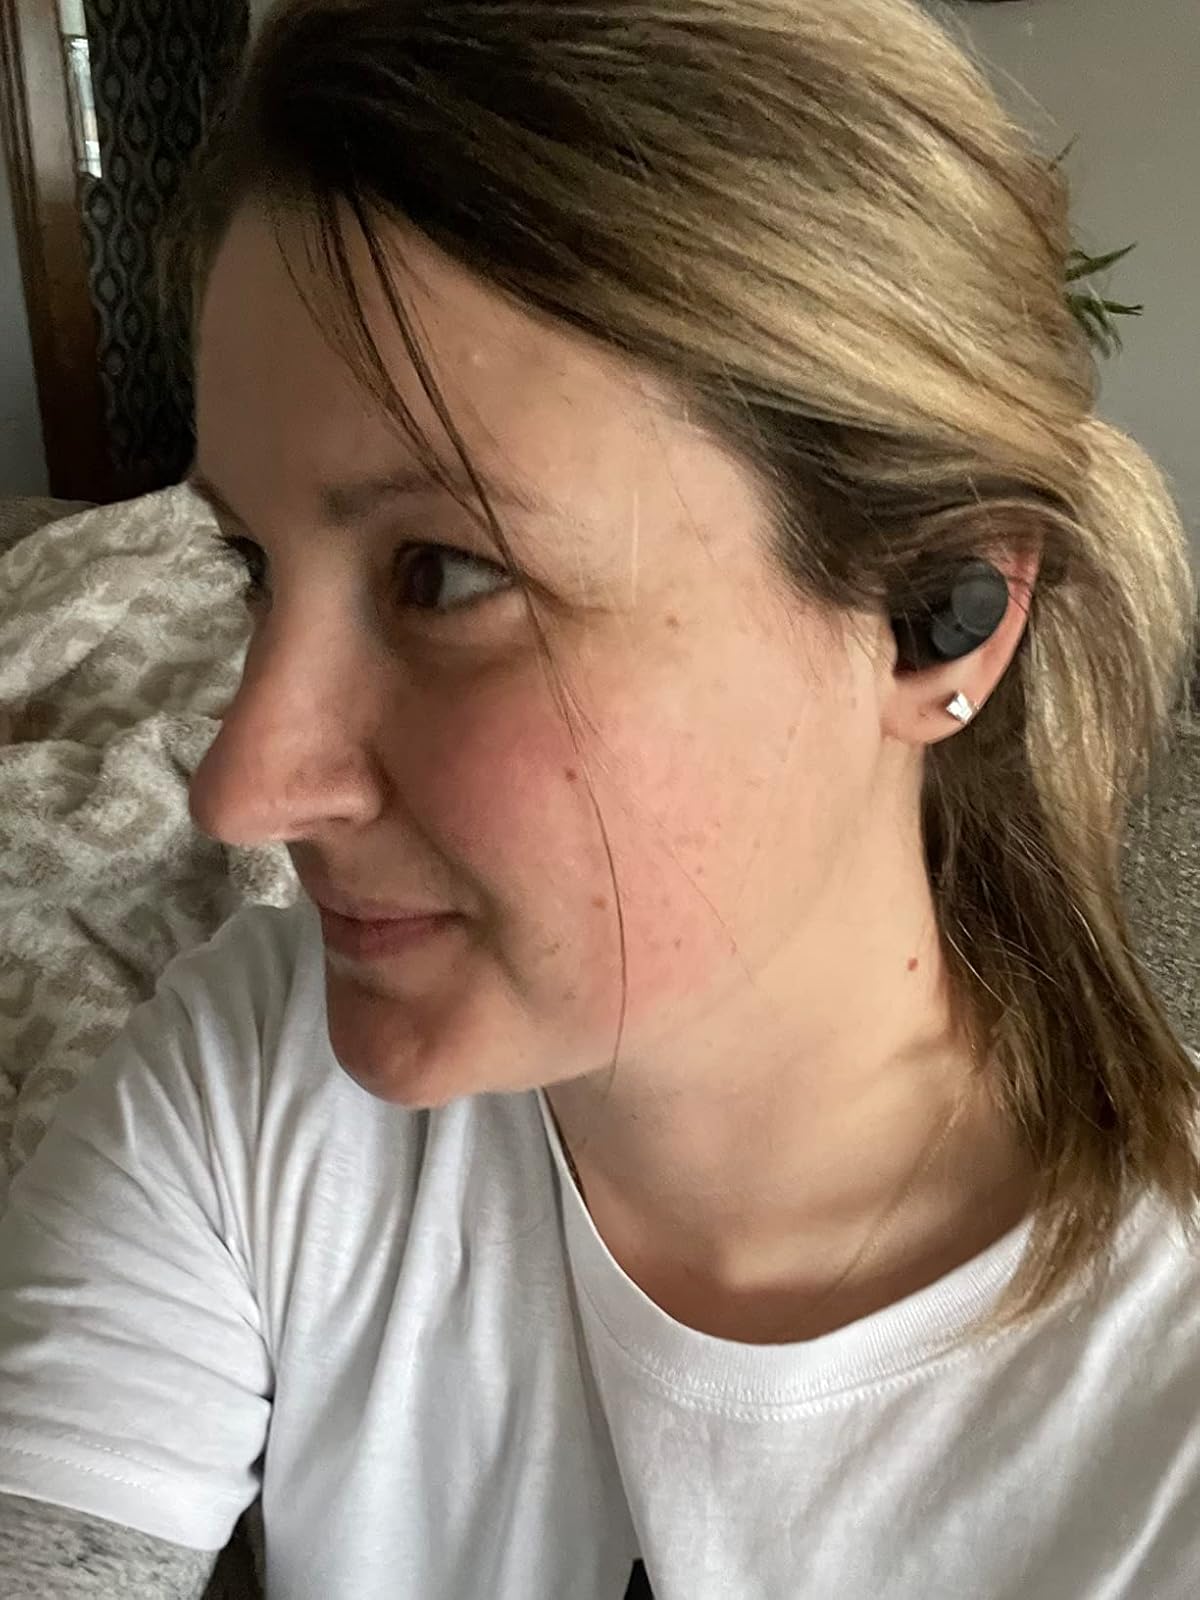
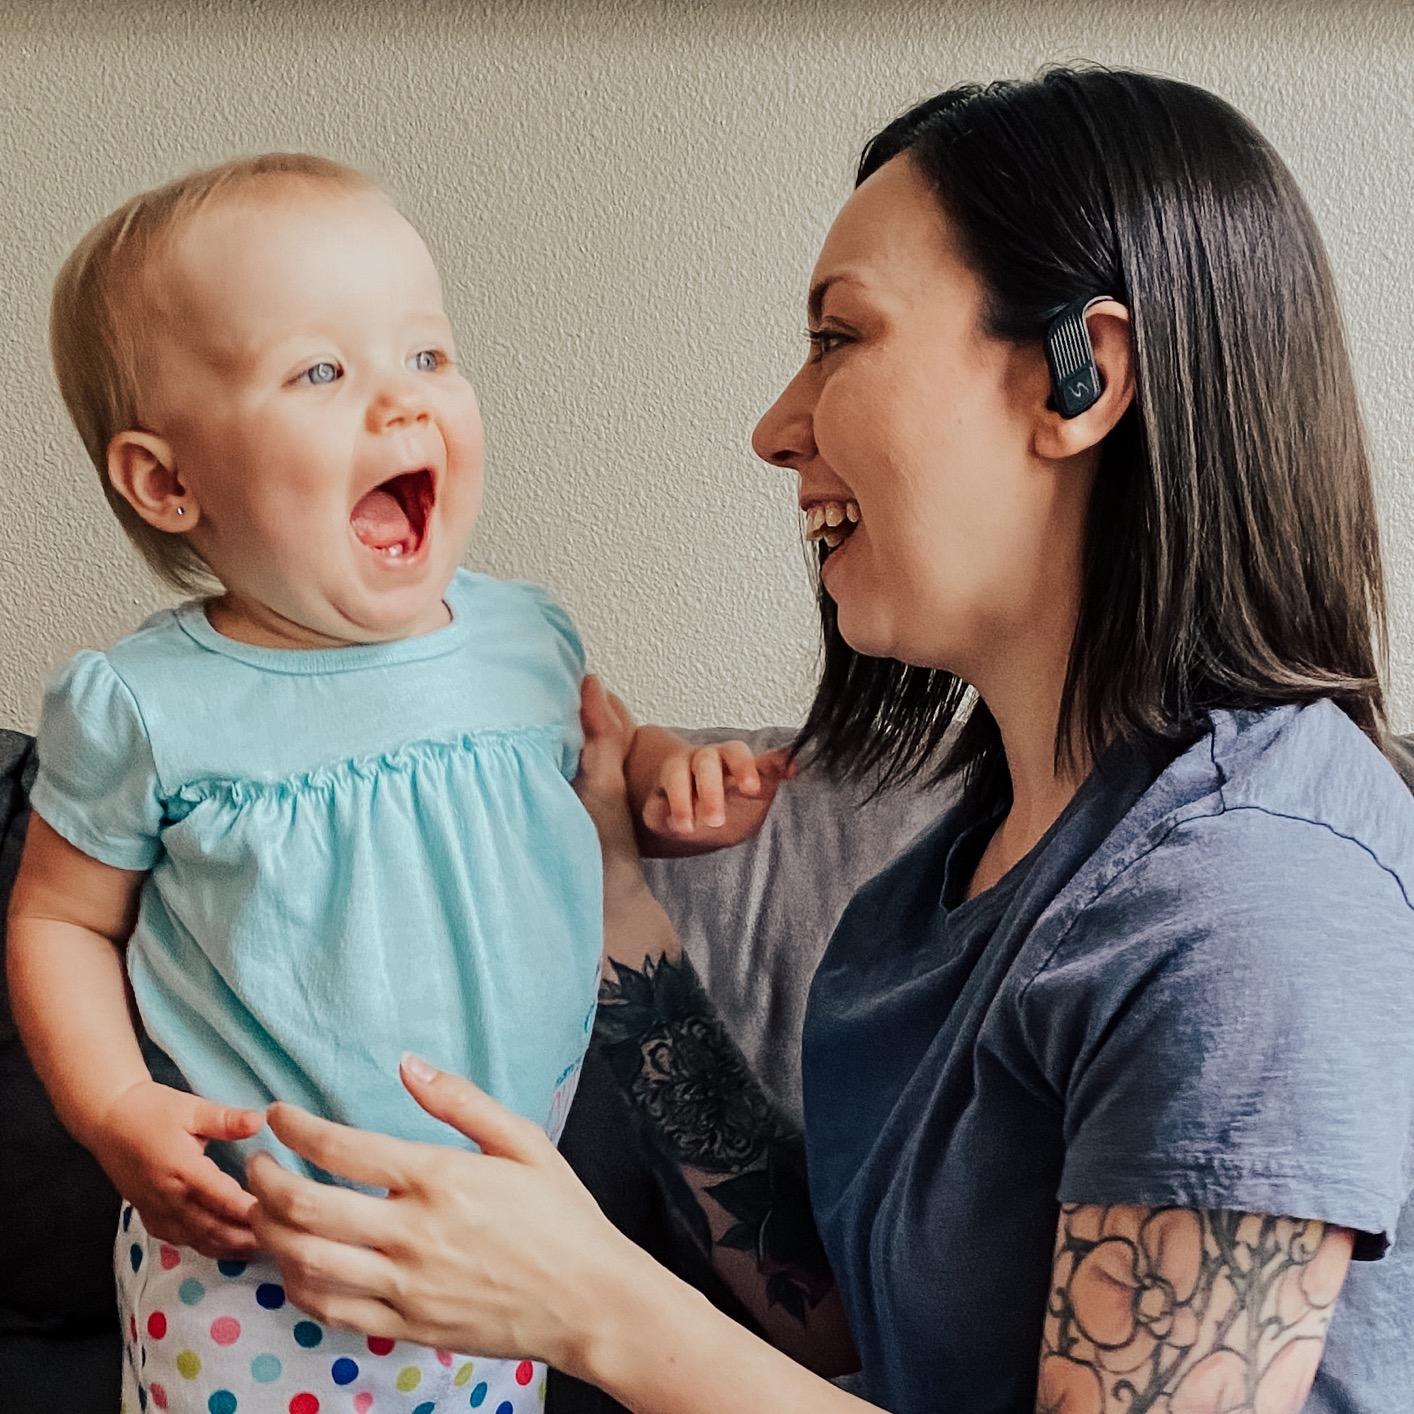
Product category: earbuds
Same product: no